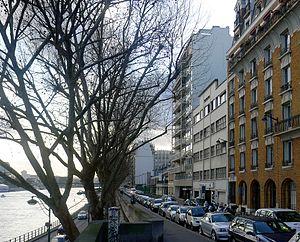
Quai Louis-Blériot - Paris XI
Le quai Louis-Blériot est un quai situé le long de la Seine, à Paris, dans le 16ᵉ arrondissement.